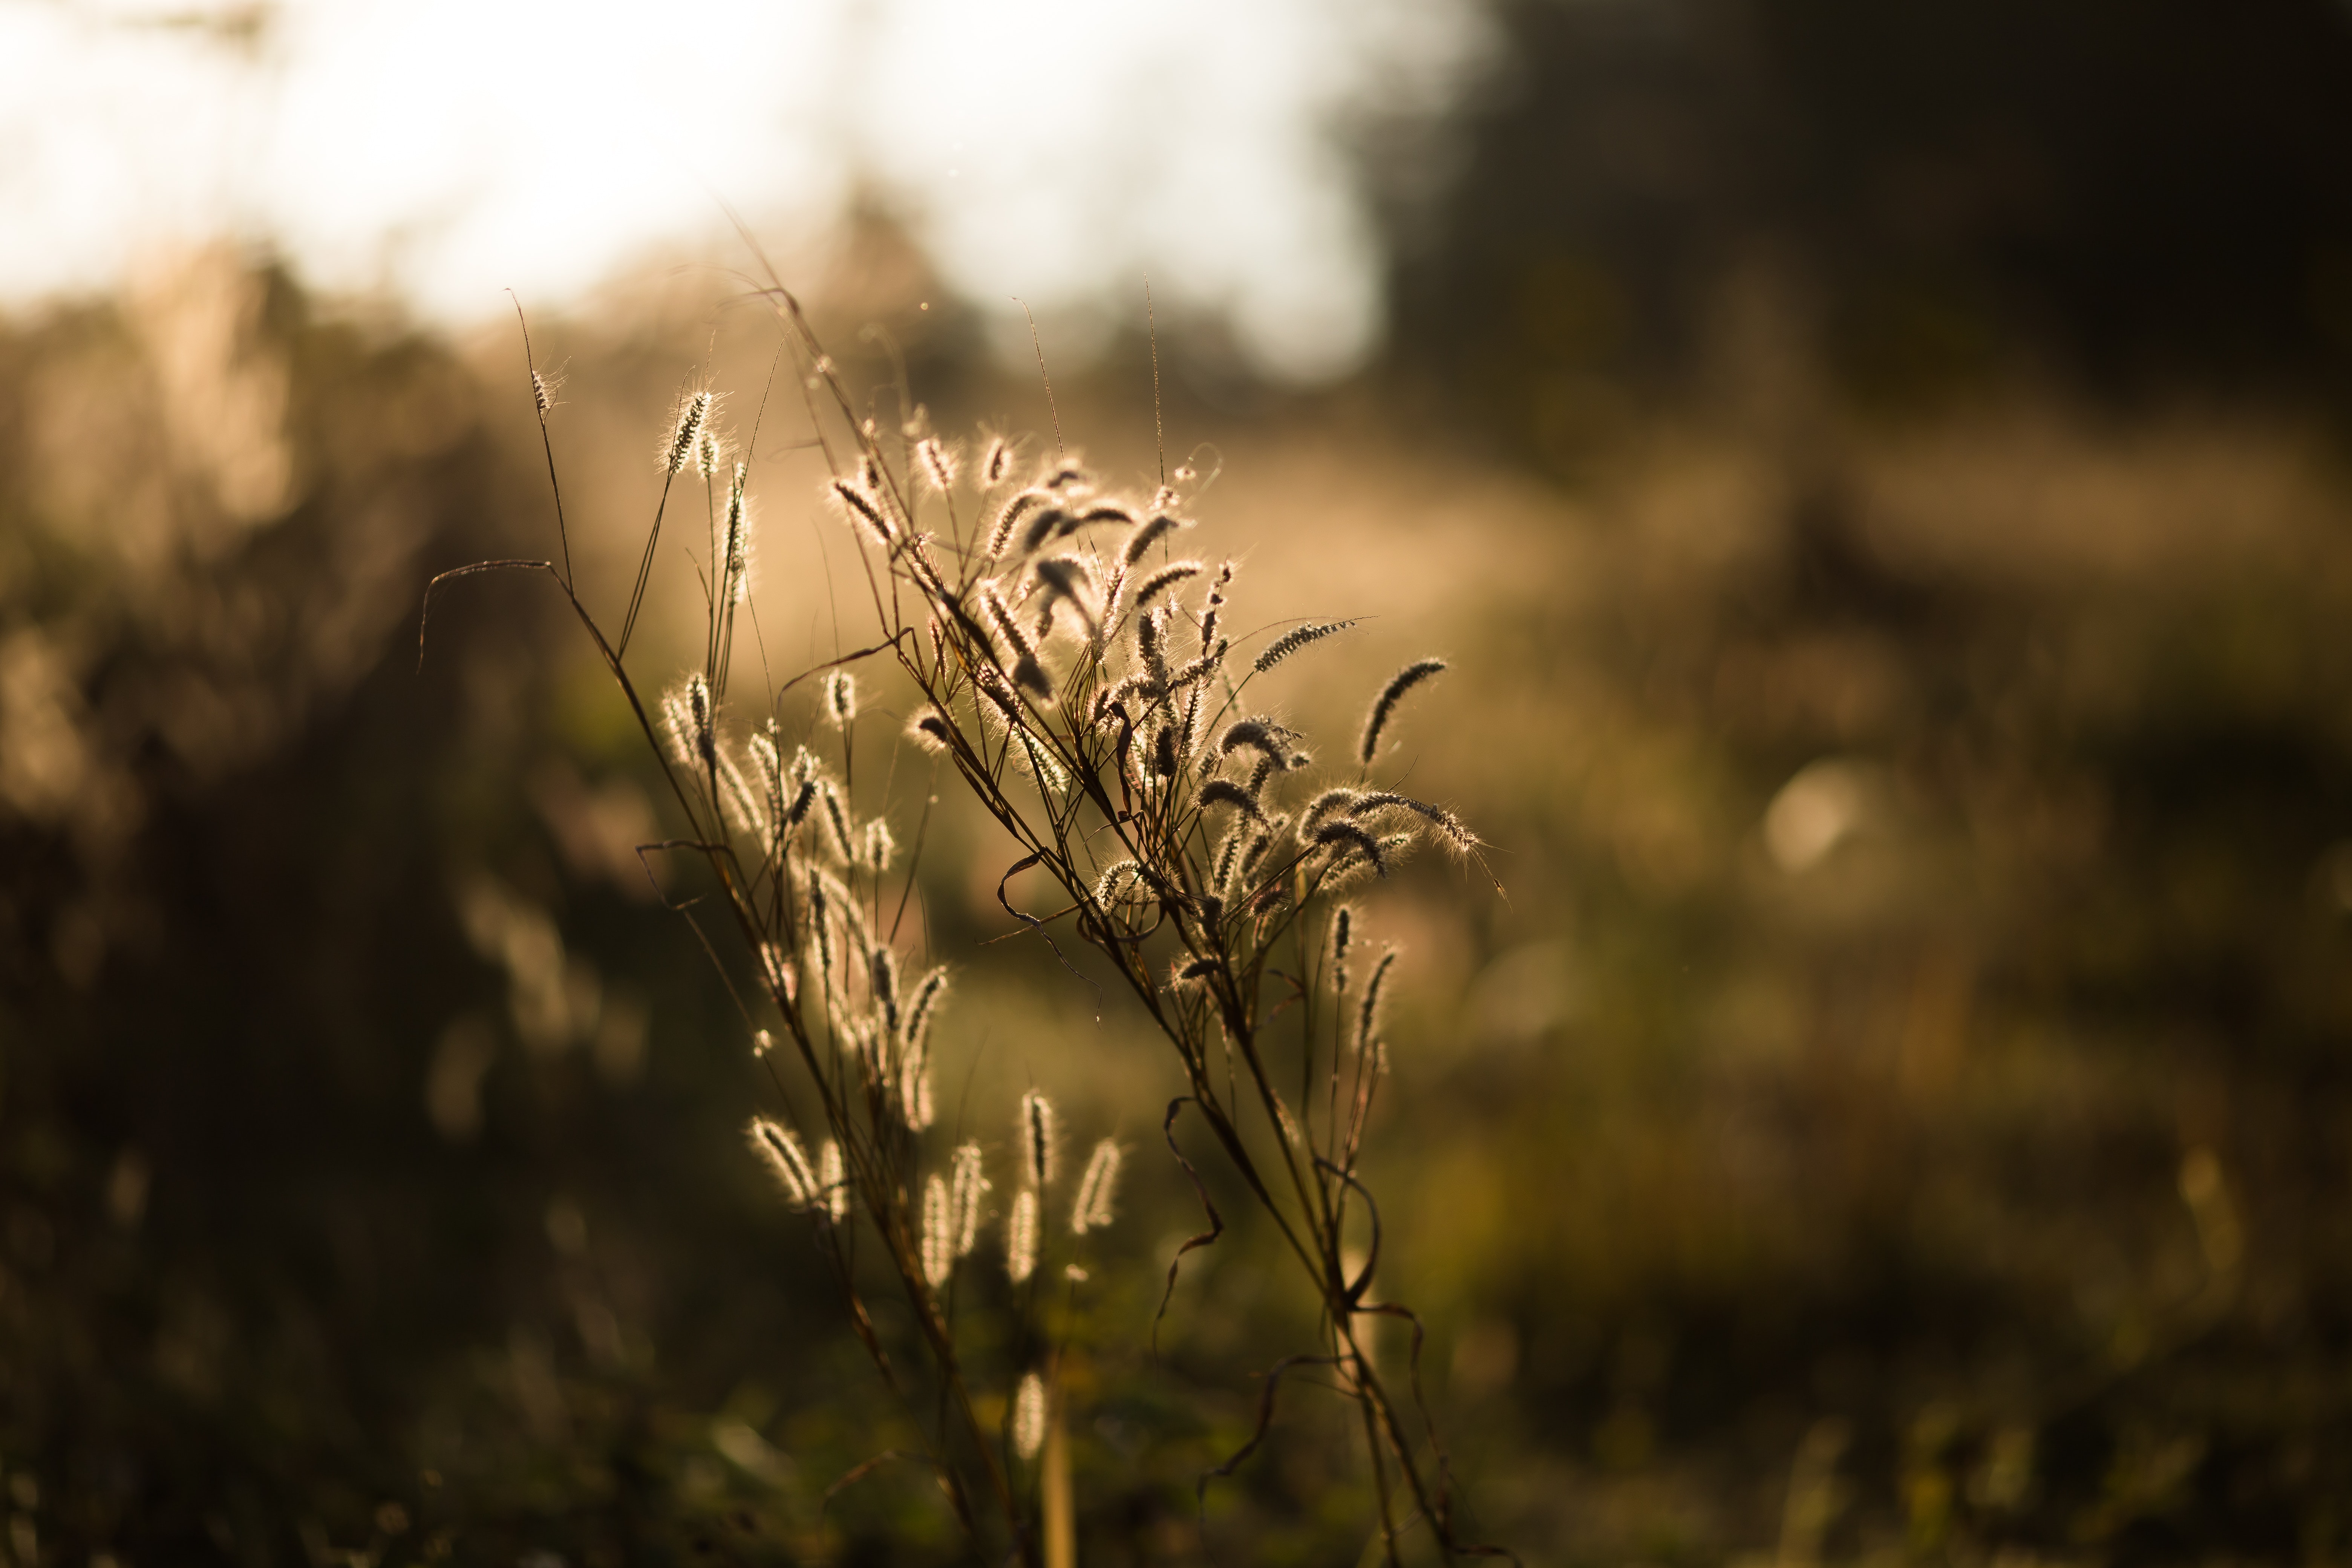
nature, grass, light, natural landscape, sunlight, sky, atmospheric phenomenon, plant, morning, grass family, leaf, close up, twig, backlighting, spring, atmosphere, branch, photography, plant stem, flower, soil, wood, meadow, forest, winter, autumn, field, macro photography, wildflower